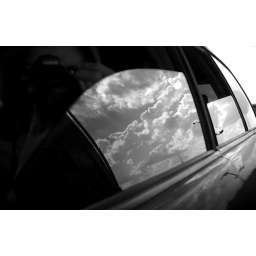
clouds in black and white